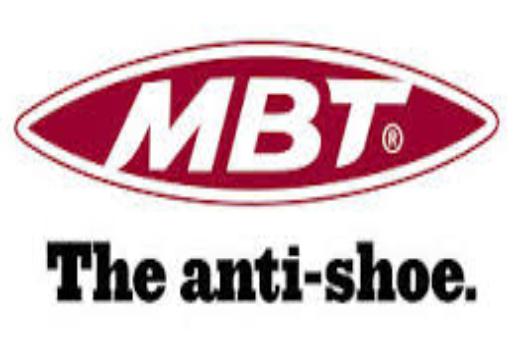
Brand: MBT
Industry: Clothes